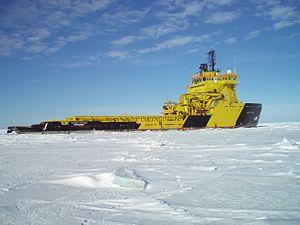
En Suède, la flotte de brise-glace est, en 2012, composée de dix navires qui interviennent le long des côtes afin de permettre aux navires marchands d'accéder aux ports suédois toute l'année. Leur activité s'étend normalement de la nouvelle année à la fin du mois de mai. Les brise-glace ont fait leur apparition en Suède à la fin du XIXᵉ siècle, et depuis 1926 ils sont placés sous le contrôle de l'État au travers de l'administration maritime suédoise. La direction des brise-glace a son siège à Norrköping.